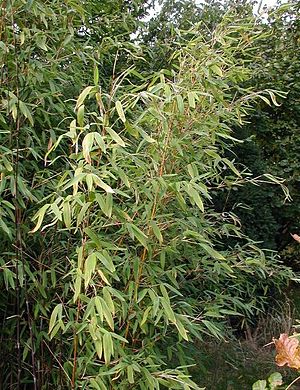
Gul bambus
Gul bambus fornægter ikke sit slægtskab med andre græsser
Gul Bambus er en stedsegrøn busk med en helt særlig, opret til overhængende vækstform. Hos denne art sker blomstringen først efter ca. 110 års vækst, hvorefter hele planten dør. Det alvorligste skadedyr på Gul Bambus er Stor Panda, der har skud og blade af denne og nærtstående arter som eneste føde. Stor Panda er dog som bekendt ikke et problem i Danmark.